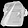
Label: Bag